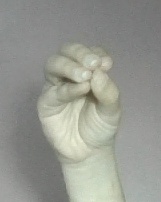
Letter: ha